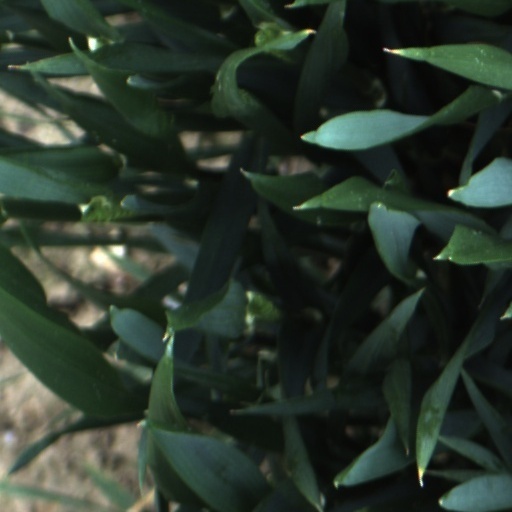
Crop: wheat